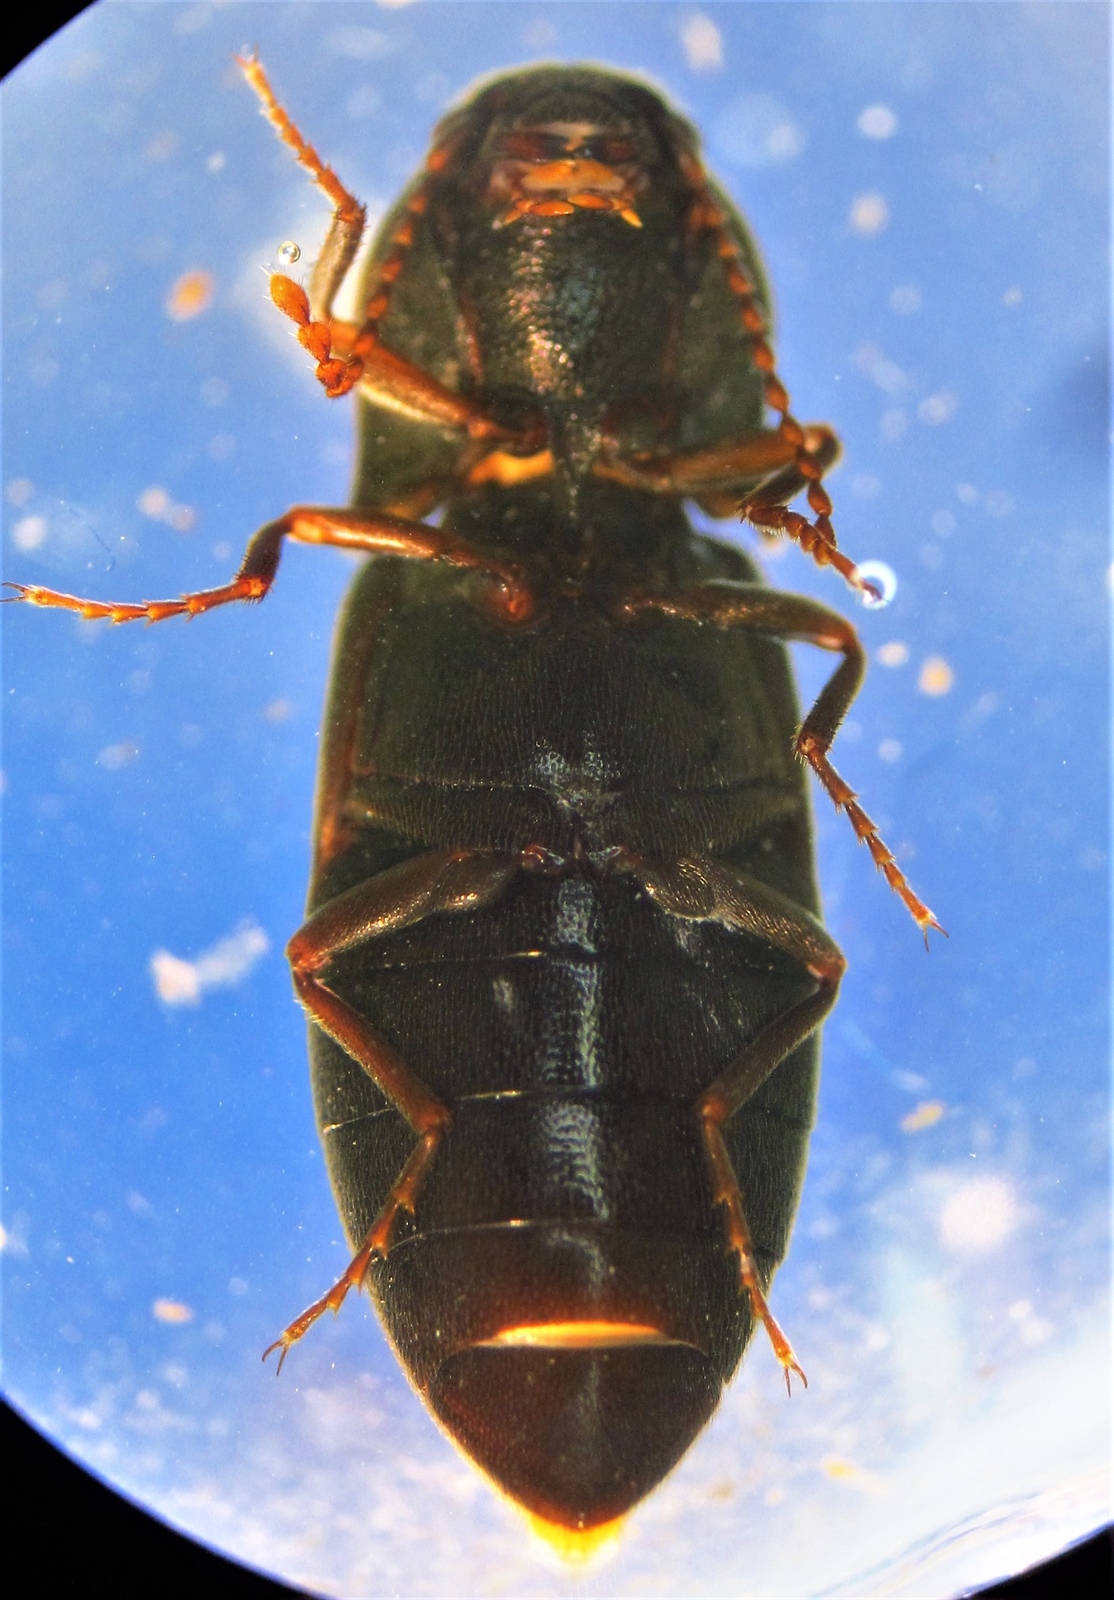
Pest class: clickbeetles_wireworms